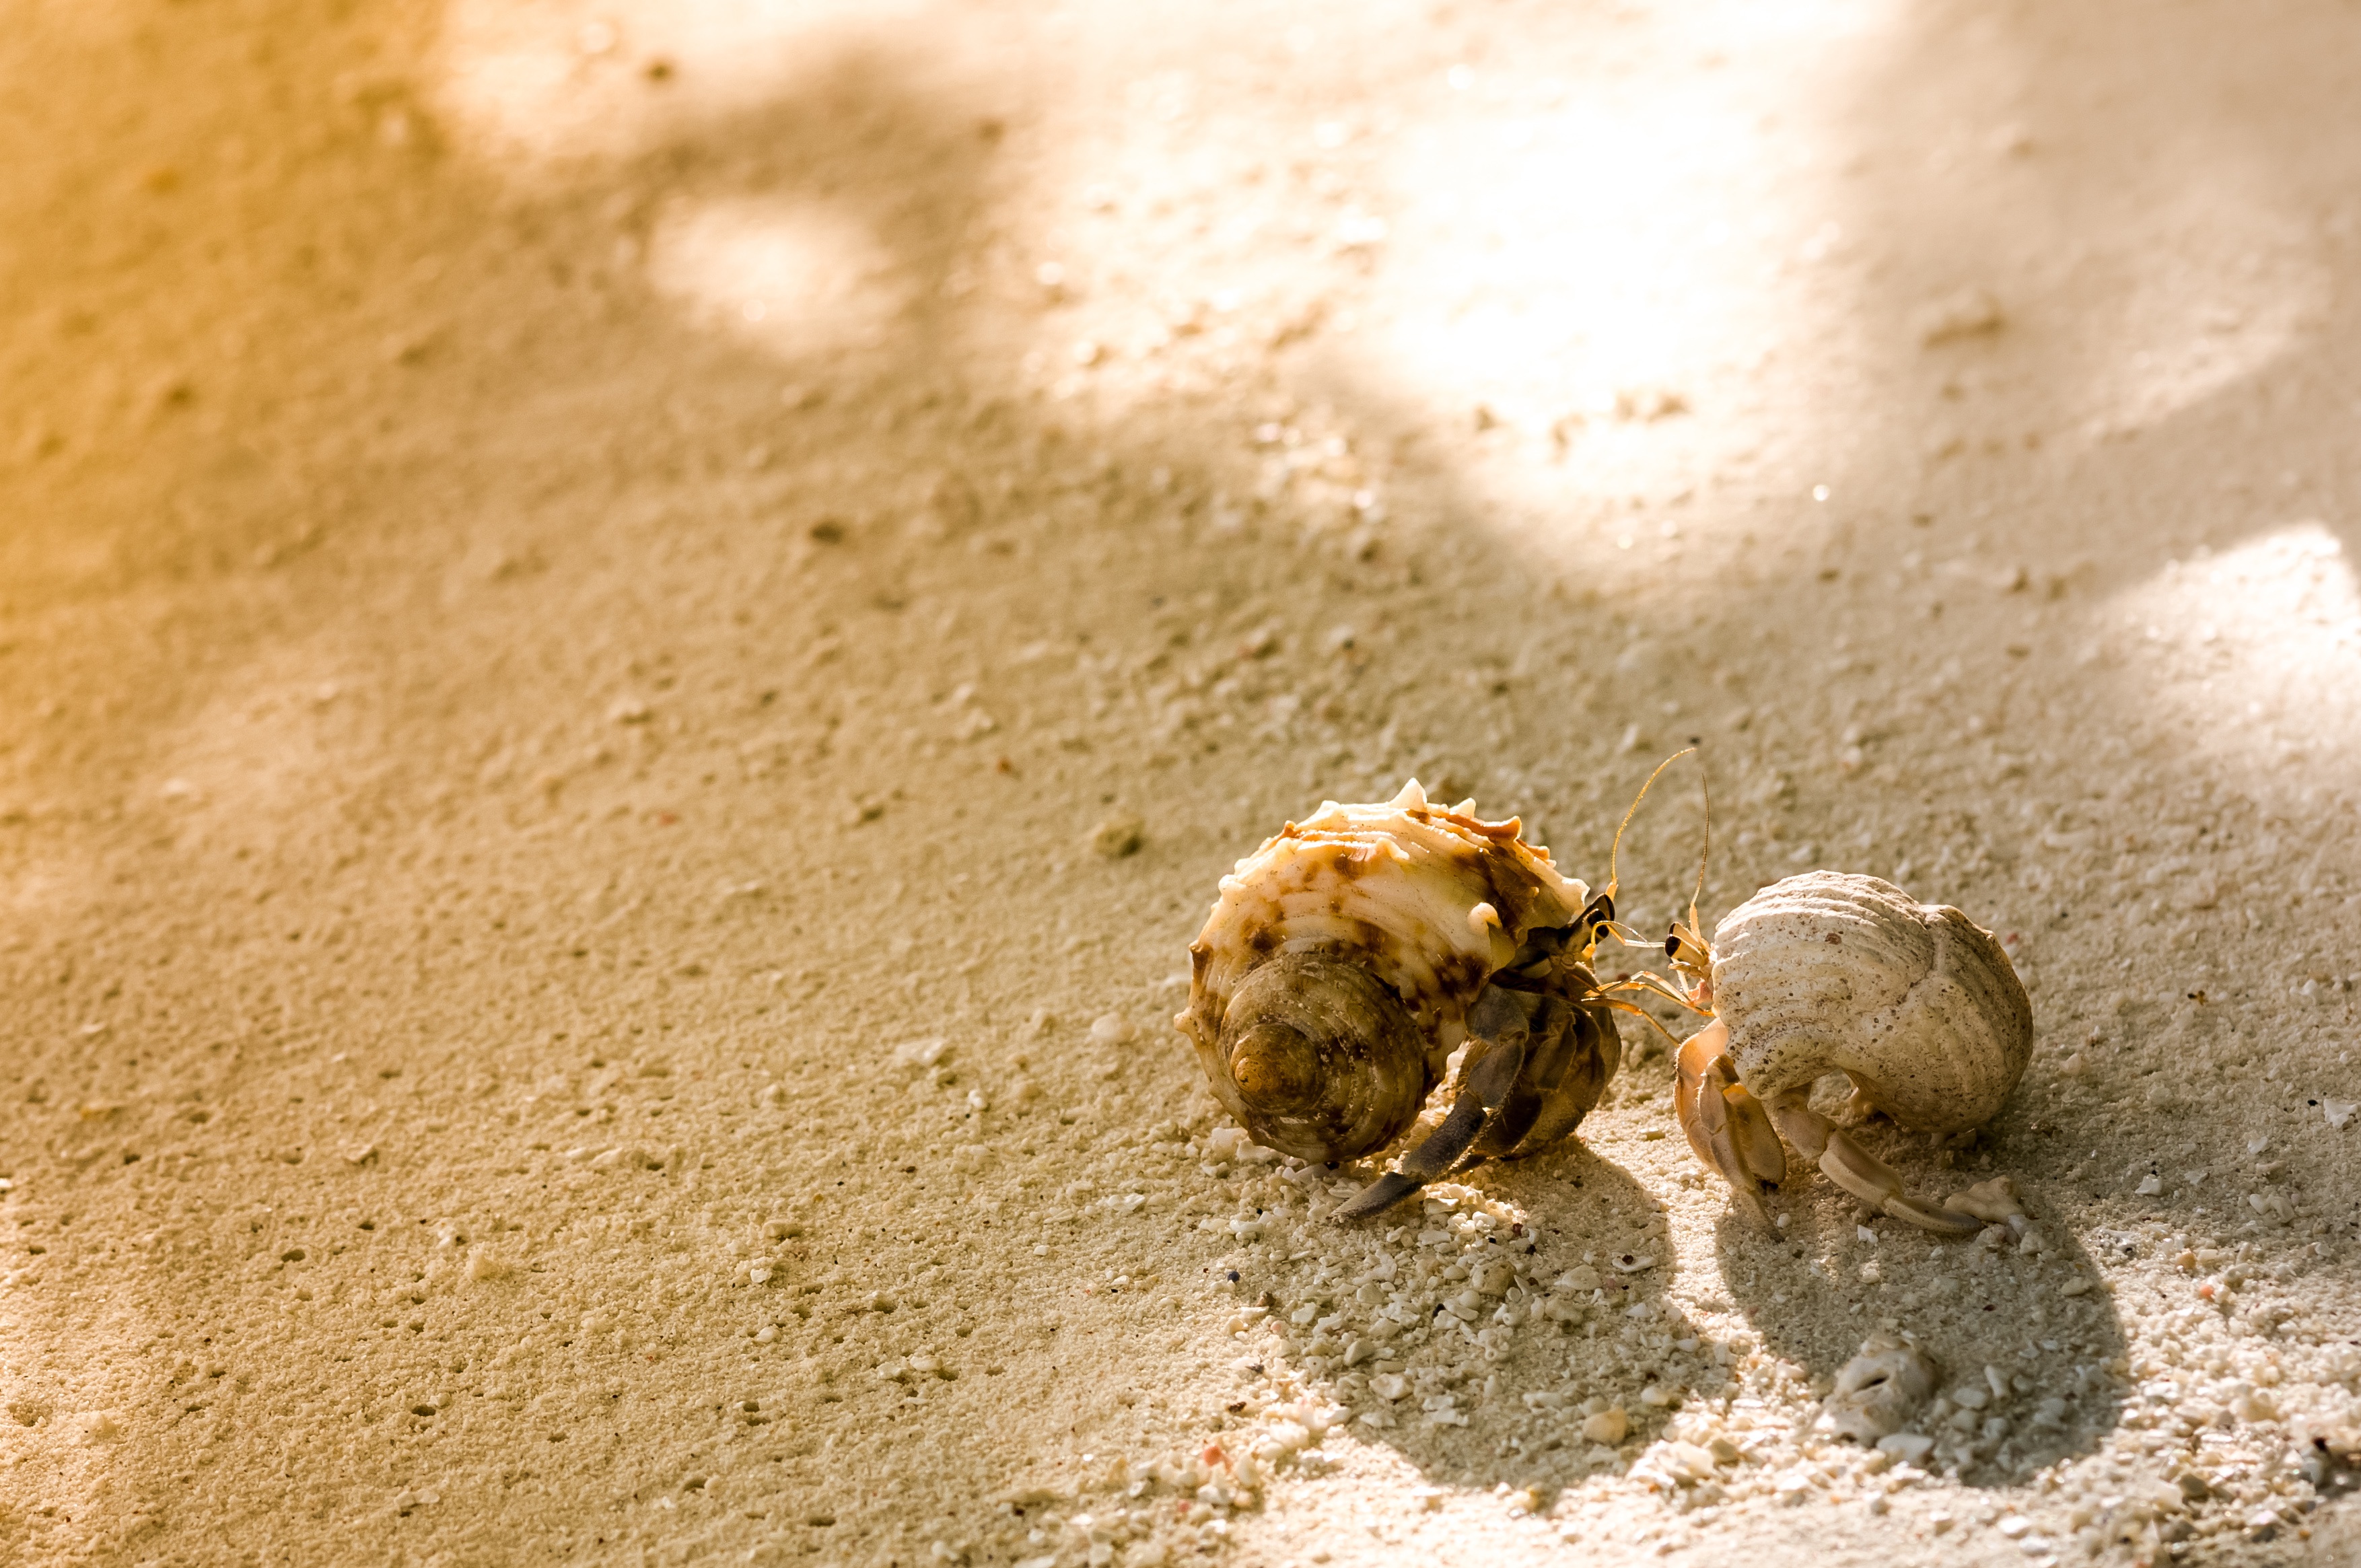
beach, sand, photography, warm, leaf, animal, summer, love, young, food, tropical, couple, soil, together, crab, invertebrate, conversation, talk, close up, fun, hermit, macro photography